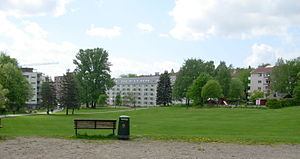
Parker i Oslo / 1945–1970: Grønne drabantbyer og åbne byparker
Iladalen park, set fra legepladsen og mod syd. Lærketræet lidt til venstre i billedet blev fældet i 2007.
Parker i Oslo er en vigtig del af bylandskabet i Norges hovedstad Oslo. Oslo er en by med megen beplantning og er beliggende i et landskab mellem grønne åse. Byen har lav befolkningstæthed, hvilket er udnyttet til træplantning i gaderne, forhaver, små grønne anlæg og satellitbyer med megen vegetation. Et net af cykel- og gangstier binder parkerne sammen og knytter byen til Marka. Kun omkring fem procent af byens befolkning har ikke et grønt område inden for 300 meter fra boligen.